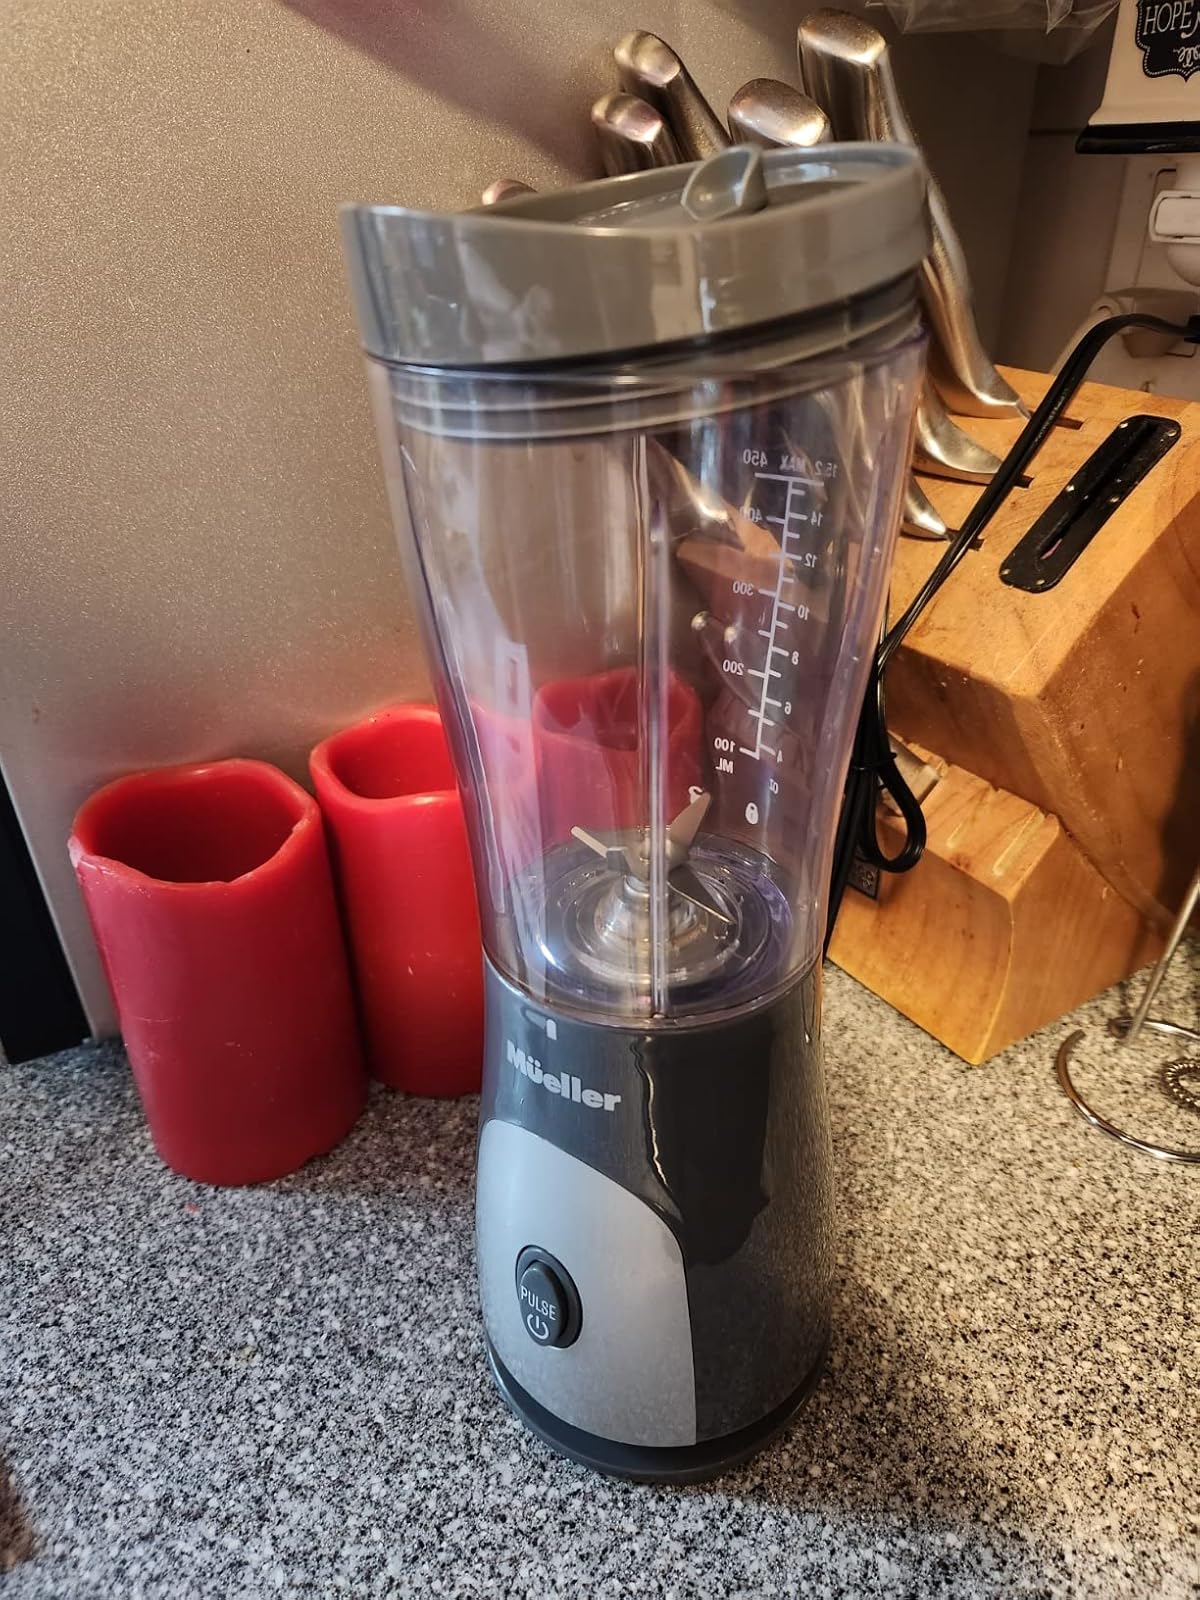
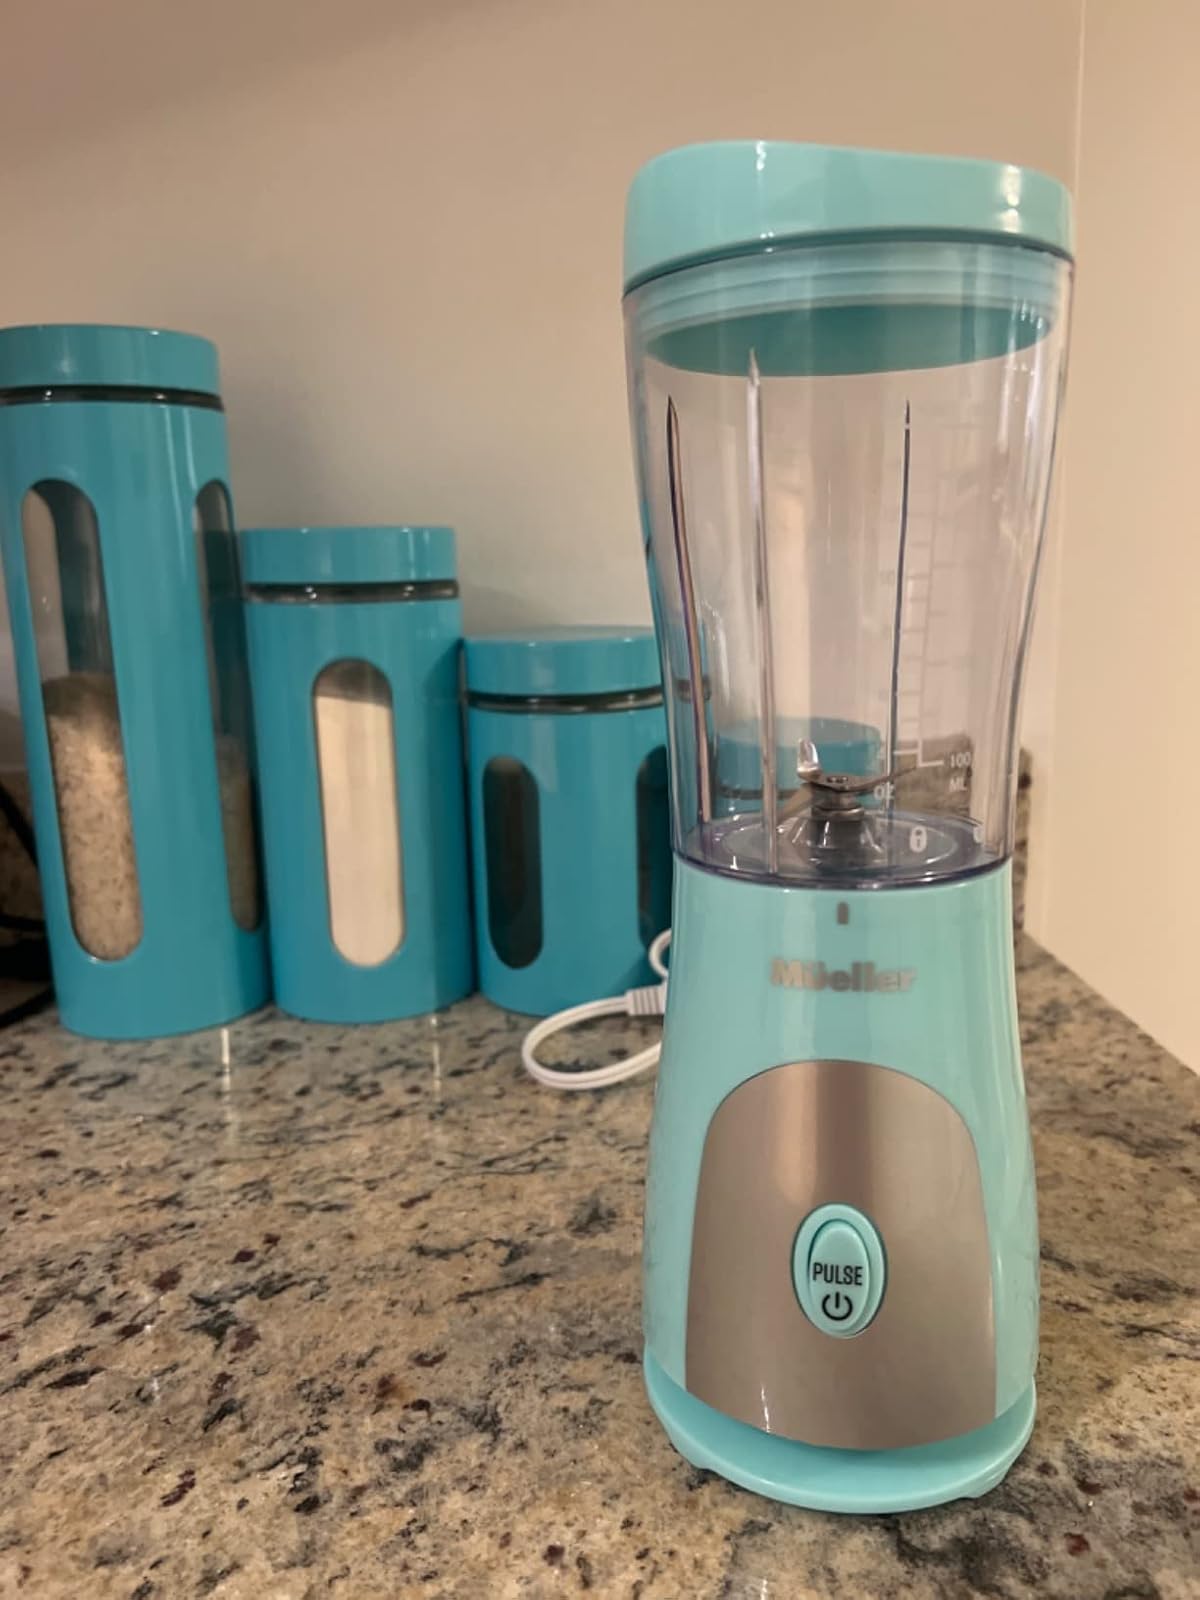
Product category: items_blender
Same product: no